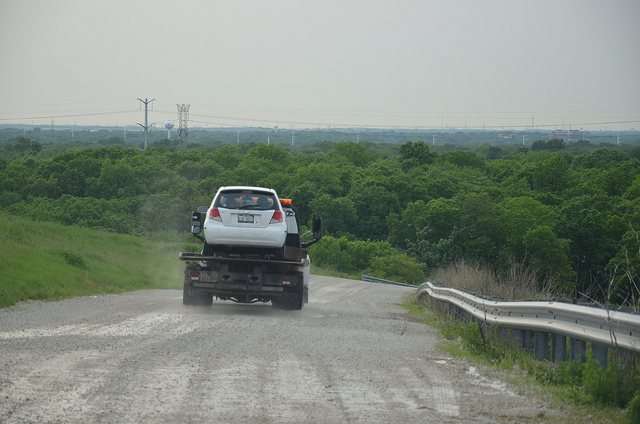
Flatbed tow truck with small car on unpaved roadway.

a truck that is hauling around a car on the back

A flatbed truck towing a car down a gravel road.

A tow truck is carrying an SUV down the highway near a bridge.